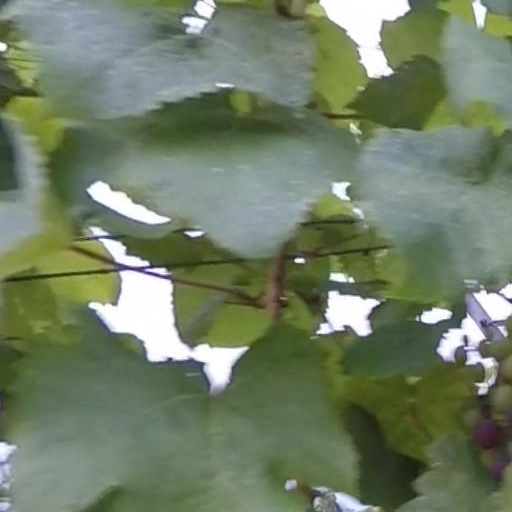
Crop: grape